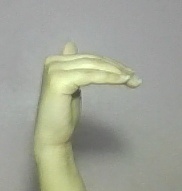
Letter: khaa